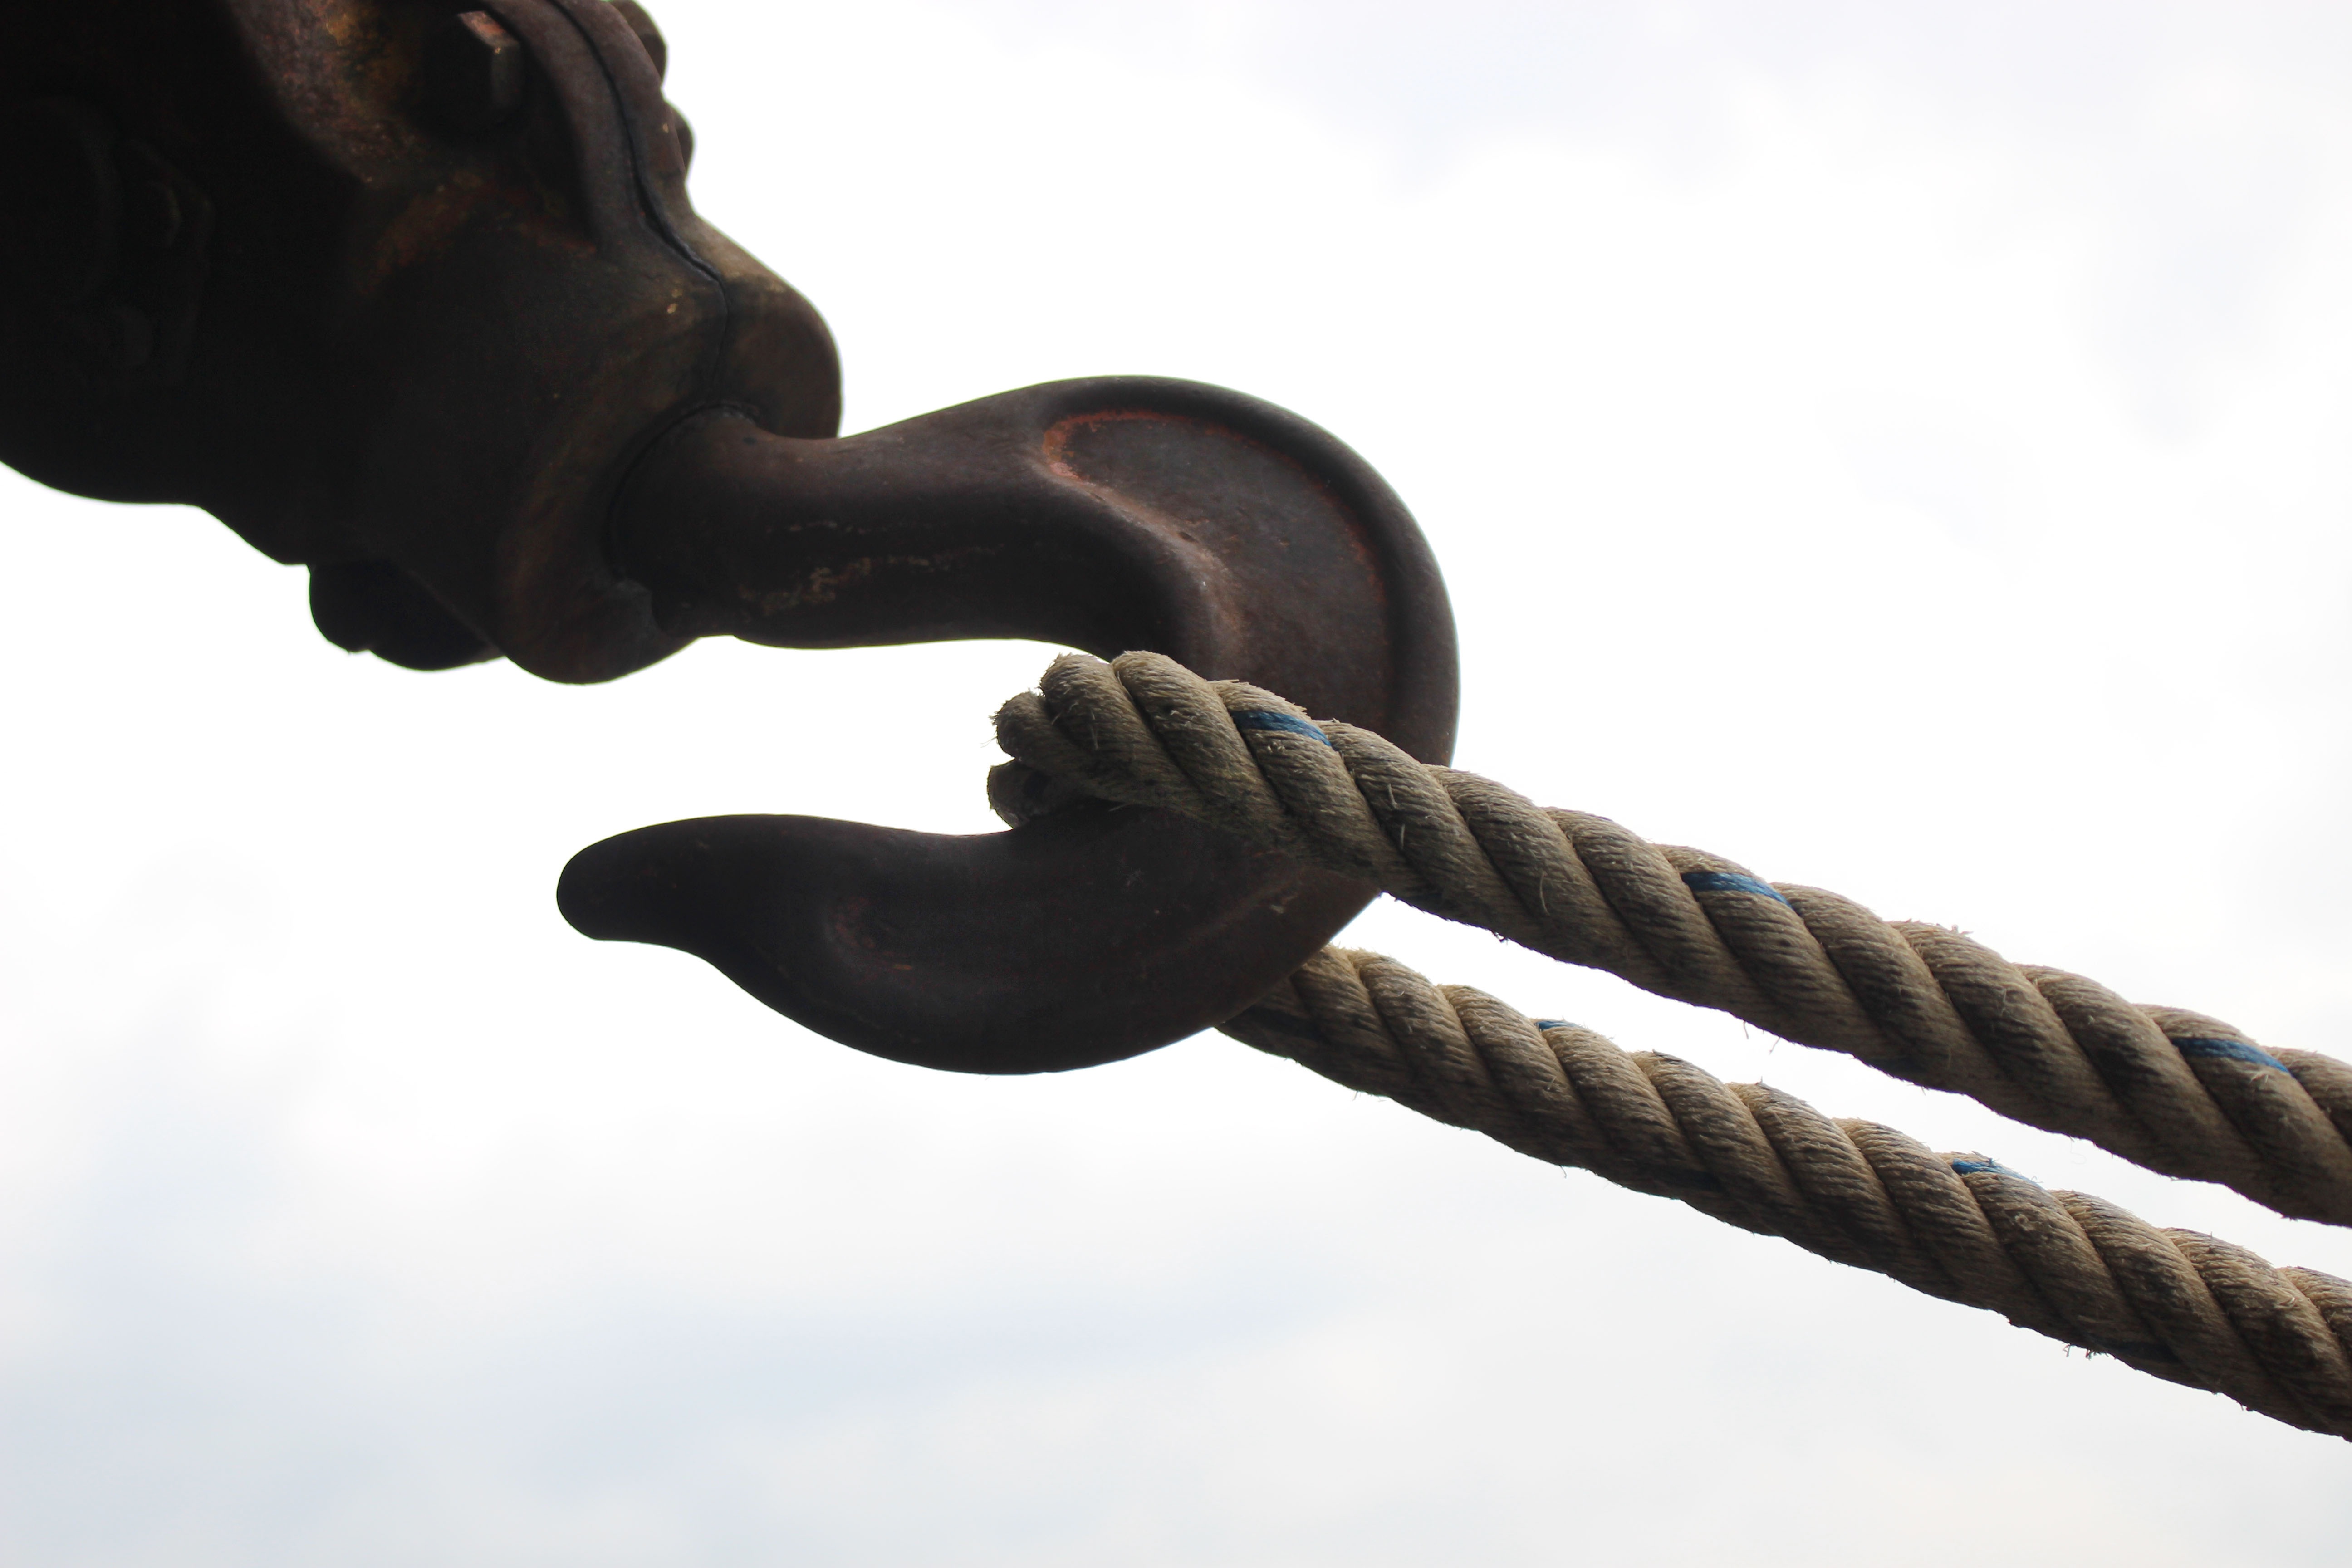
work, hand, rope, wing, technology, cable, steel, statue, construction, equipment, metal, industrial, industry, weight, arm, activity, hook, sculpture, lift, engineering, crane, hoist, site, heavy, load, lifting, strong, strength, hoisting